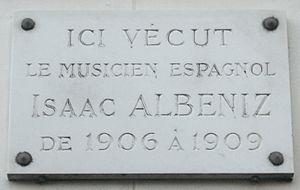
Plaque commémorative, 55 rue de Boulainvilliers, Paris 16e. «
La rue de Boulainvilliers est une voie du 16ᵉ arrondissement de Paris.
Isaac Manuel Francisco Albéniz y Pascual, né le 29 mai 1860 à Camprodon et mort le 18 mai 1909 à Cambo-les-Bains, est un pianiste et compositeur espagnol. Il est particulièrement renommé pour ses œuvres pour piano inspirées de la musique folklorique espagnole. Francisco Tárrega et Miguel Llobet ont transcrit pour la guitare un grand nombre de ses pièces. Ces transcriptions participent aujourd'hui grandement à la renommée d'Albéniz.